Waverley Bridge

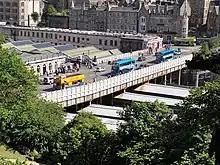
Waverley Bridge viewed from the Scott Monument

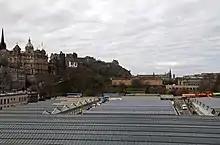
Waverley Station roof and Waverley Bridge. The two ramps lead from the bridge into the station.

Waverley Bridge is a road bridge in Edinburgh linking Market Street and Cockburn Street in the Old Town with Princes Street in the New Town. The bridge forms part of the roof of Edinburgh Waverley station and marks the eastern boundary of Princes Street Gardens. The current bridge was built between 1894 and 1896 by Blyth and Westland; it is Category A listed as part of the station.